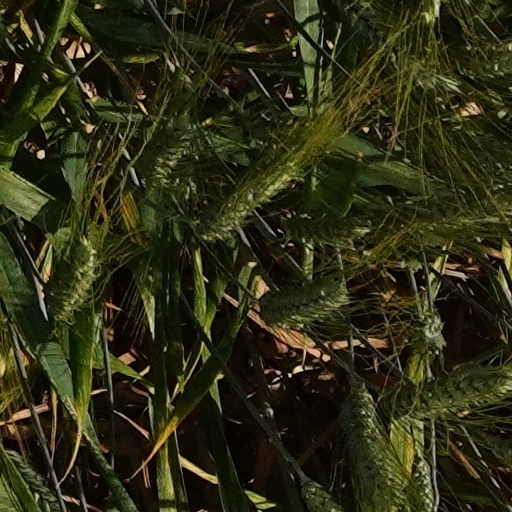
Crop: wheat